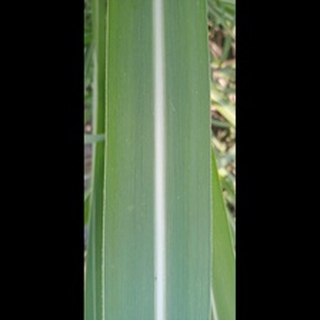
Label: healthy_sugarcane